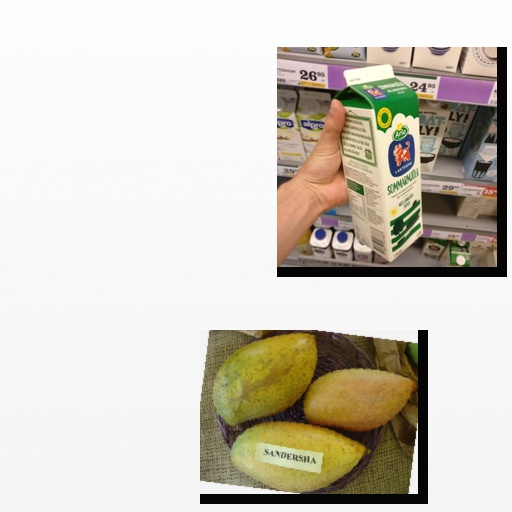
Food items: mango, milk